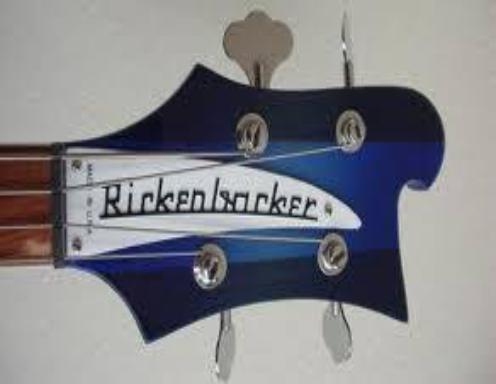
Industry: Electronic